Bamburi

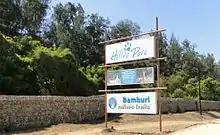
Entrance to Haller Park.

In 1971, Rene Haller transformed parts of the cement and quarry complex into a nature reserve which was eventually named after him. The 11 km area holds a variety of native game, and (prior to 2007) the highly covered attraction of Owen and Mzee – the friendship of a hippopotamus and a tortoise.